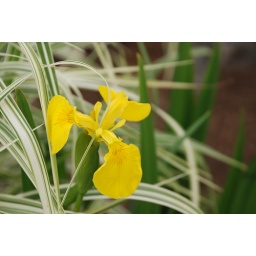
It's that yellow flower again. I like that grass with the stripes in the background.